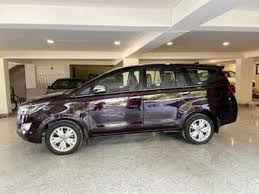
Label: noambulance